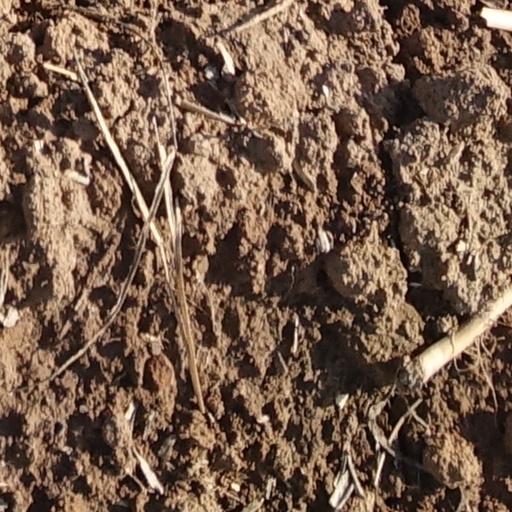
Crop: wheat